Internet metaphors

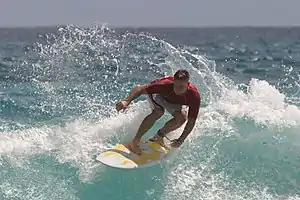
"Surfing" the 'Net' is a metaphor that uses the spatial domain of the ocean to suggest that navigating the Internet is similar to the flow of surfing.

Other functional metaphors are based on travel within space, such as "surfing" the Net, which suggests that the Internet is similar to an ocean. Mark McCahill coined 'surfing the internet' in an analogy with browsing a library shelf as an information space. Web"sites" indicate components of a space, which are static and fixed, whereas web"pages" suggest pages of a book. Similarly, focal points of the Internet structure are called nodes. Home pages, chat rooms, windows, and the idea that one can "jump" from one page to the next also invoke spatial imagery that guide the functions that users perform on the Internet. Other metaphors refer to the Internet as another dimension beyond typical spaces, such as portals and gateways, which refer to access and communication functions. Firewalls invoke the image of physically blocking the incoming of information such as viruses and pop-up ads.